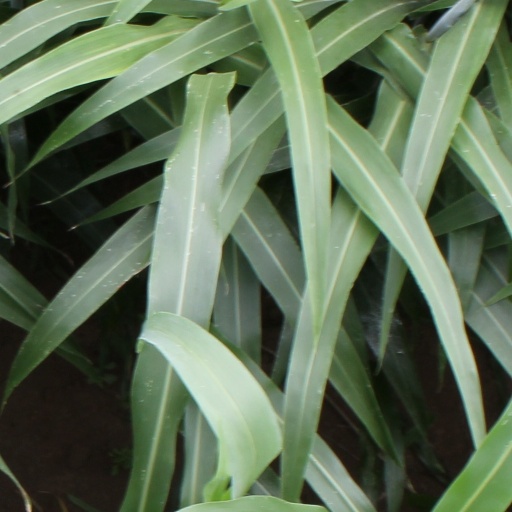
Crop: sorghum